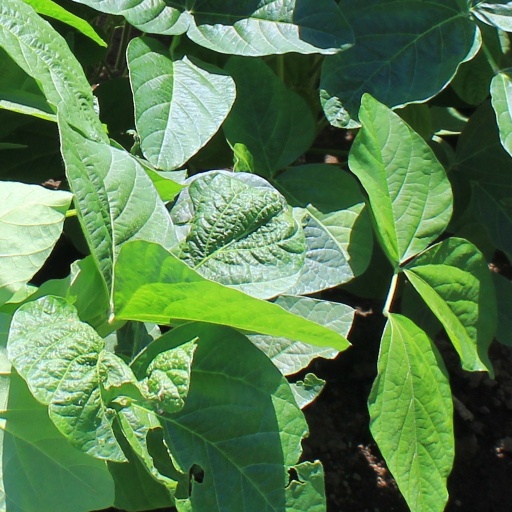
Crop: soybean